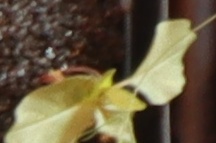
Label: Redroot Pigweed